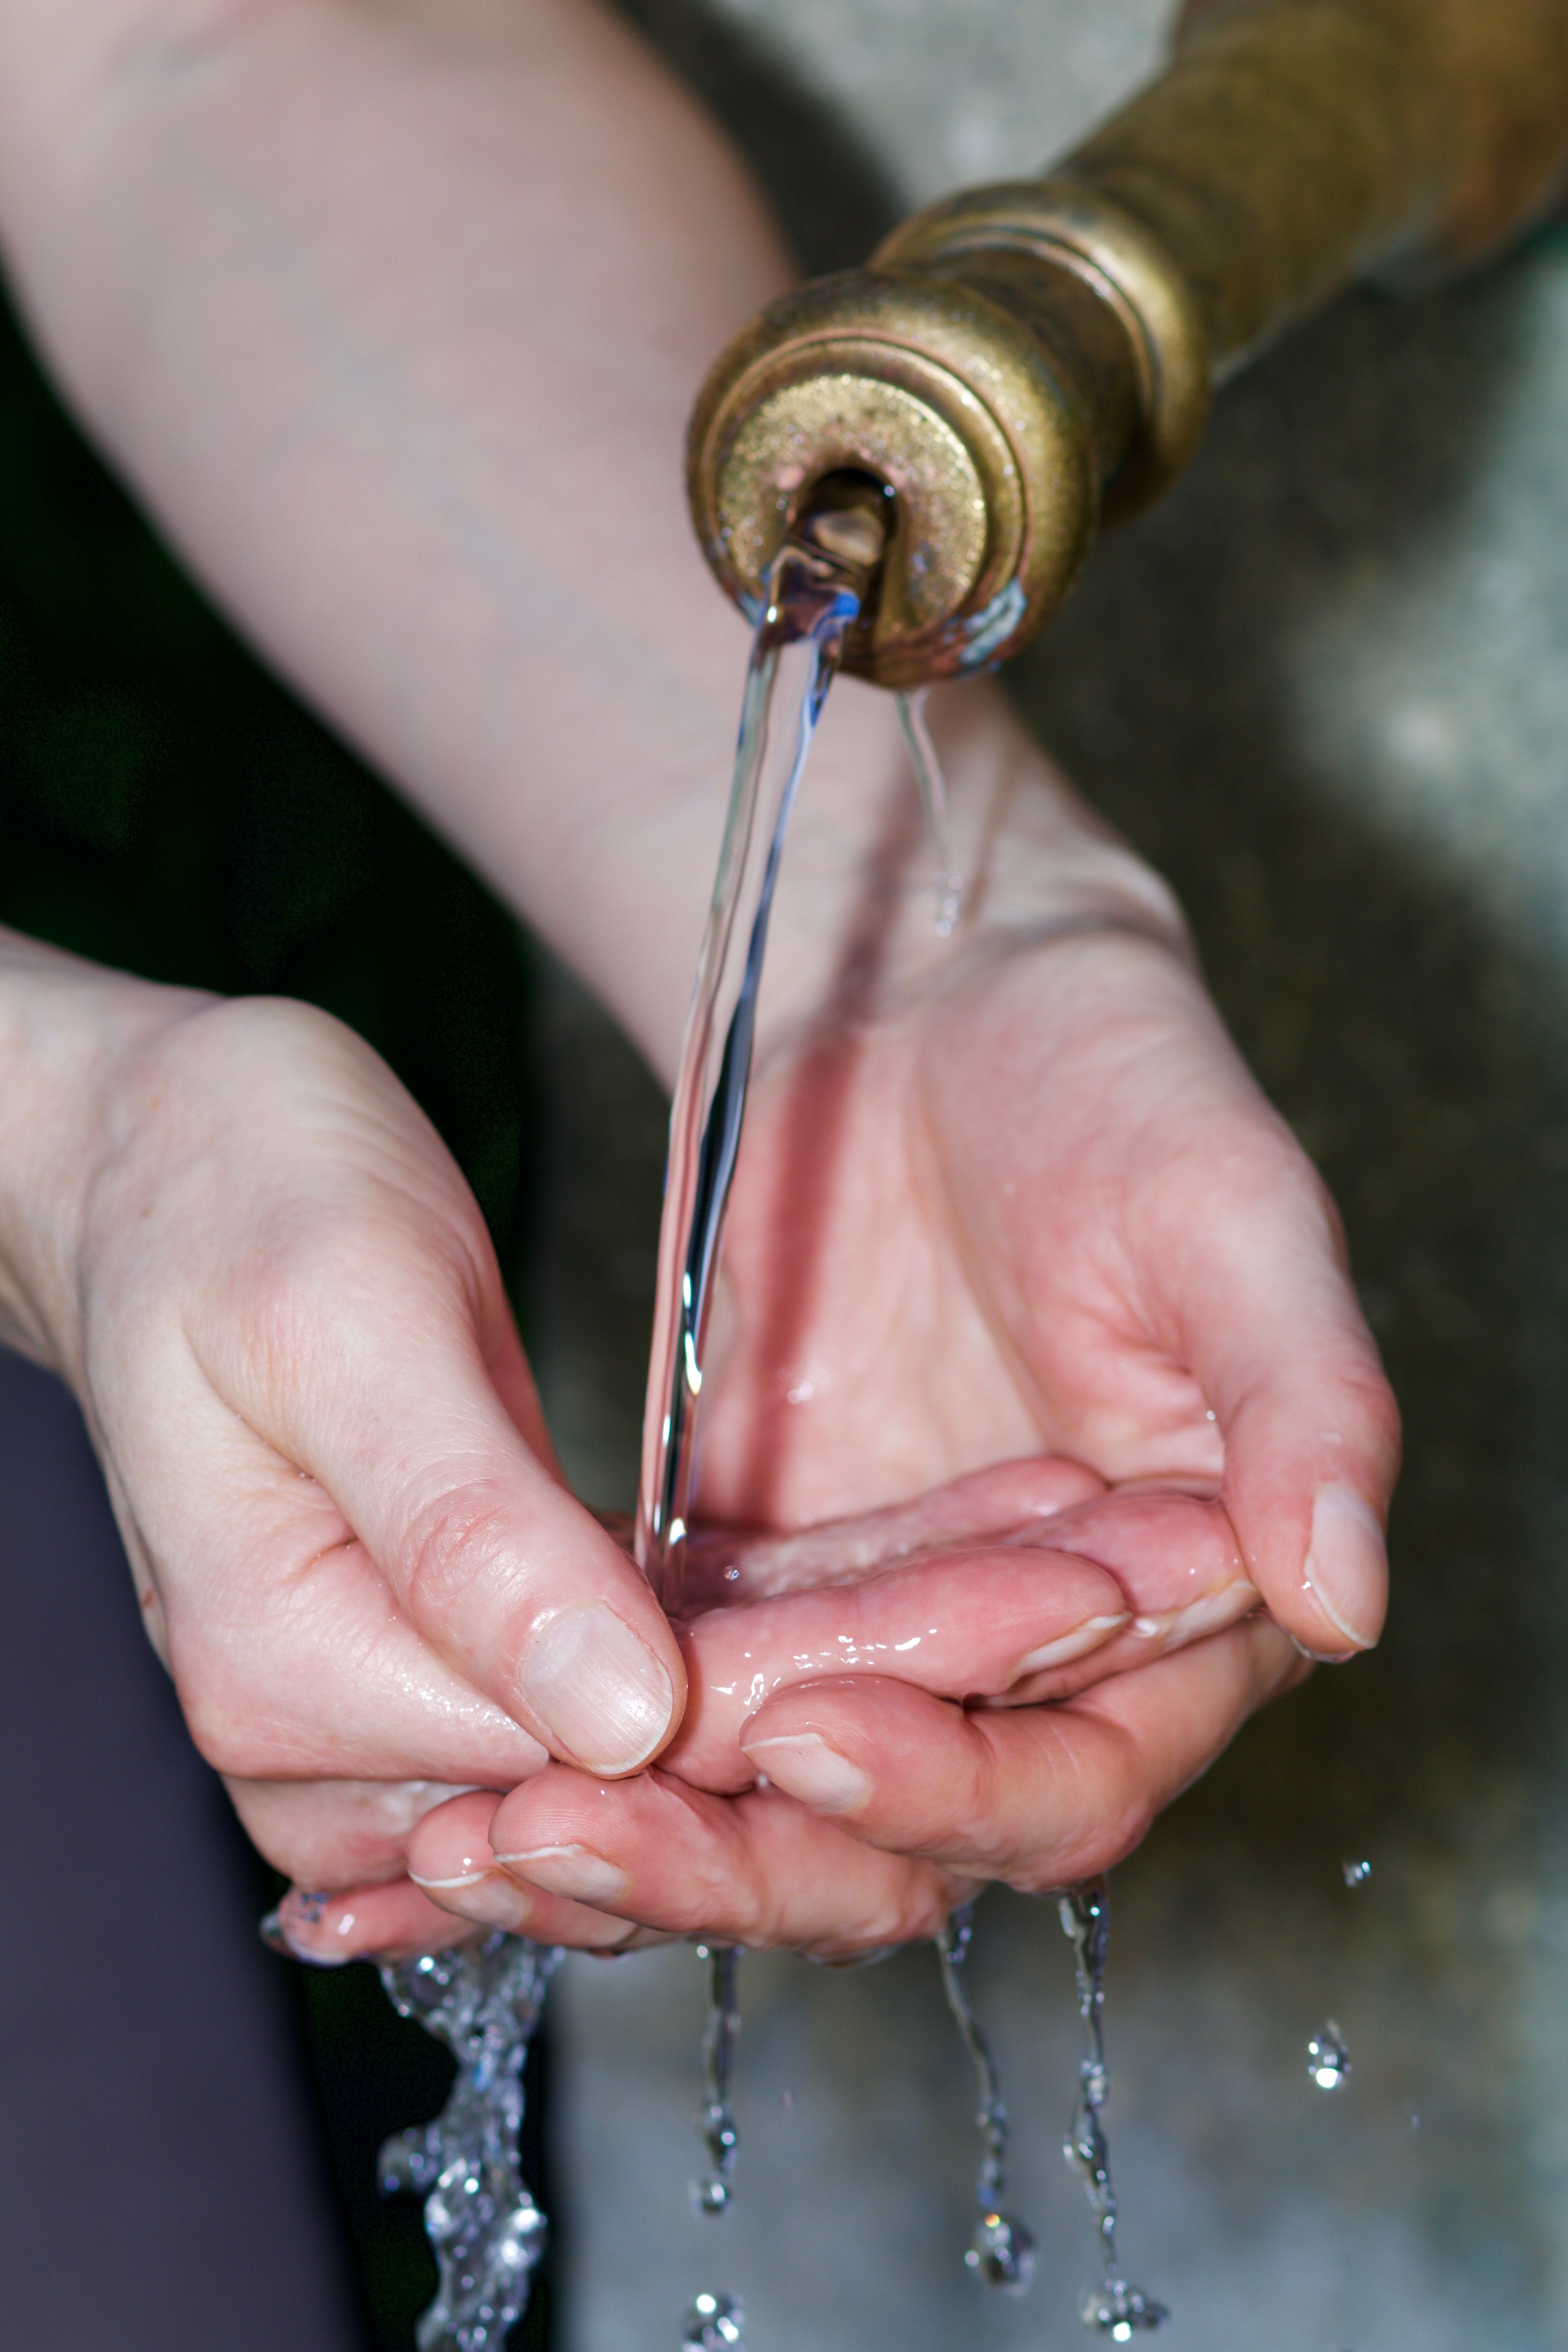
hand, water, finger, clean, wash, close up, hands, fountain